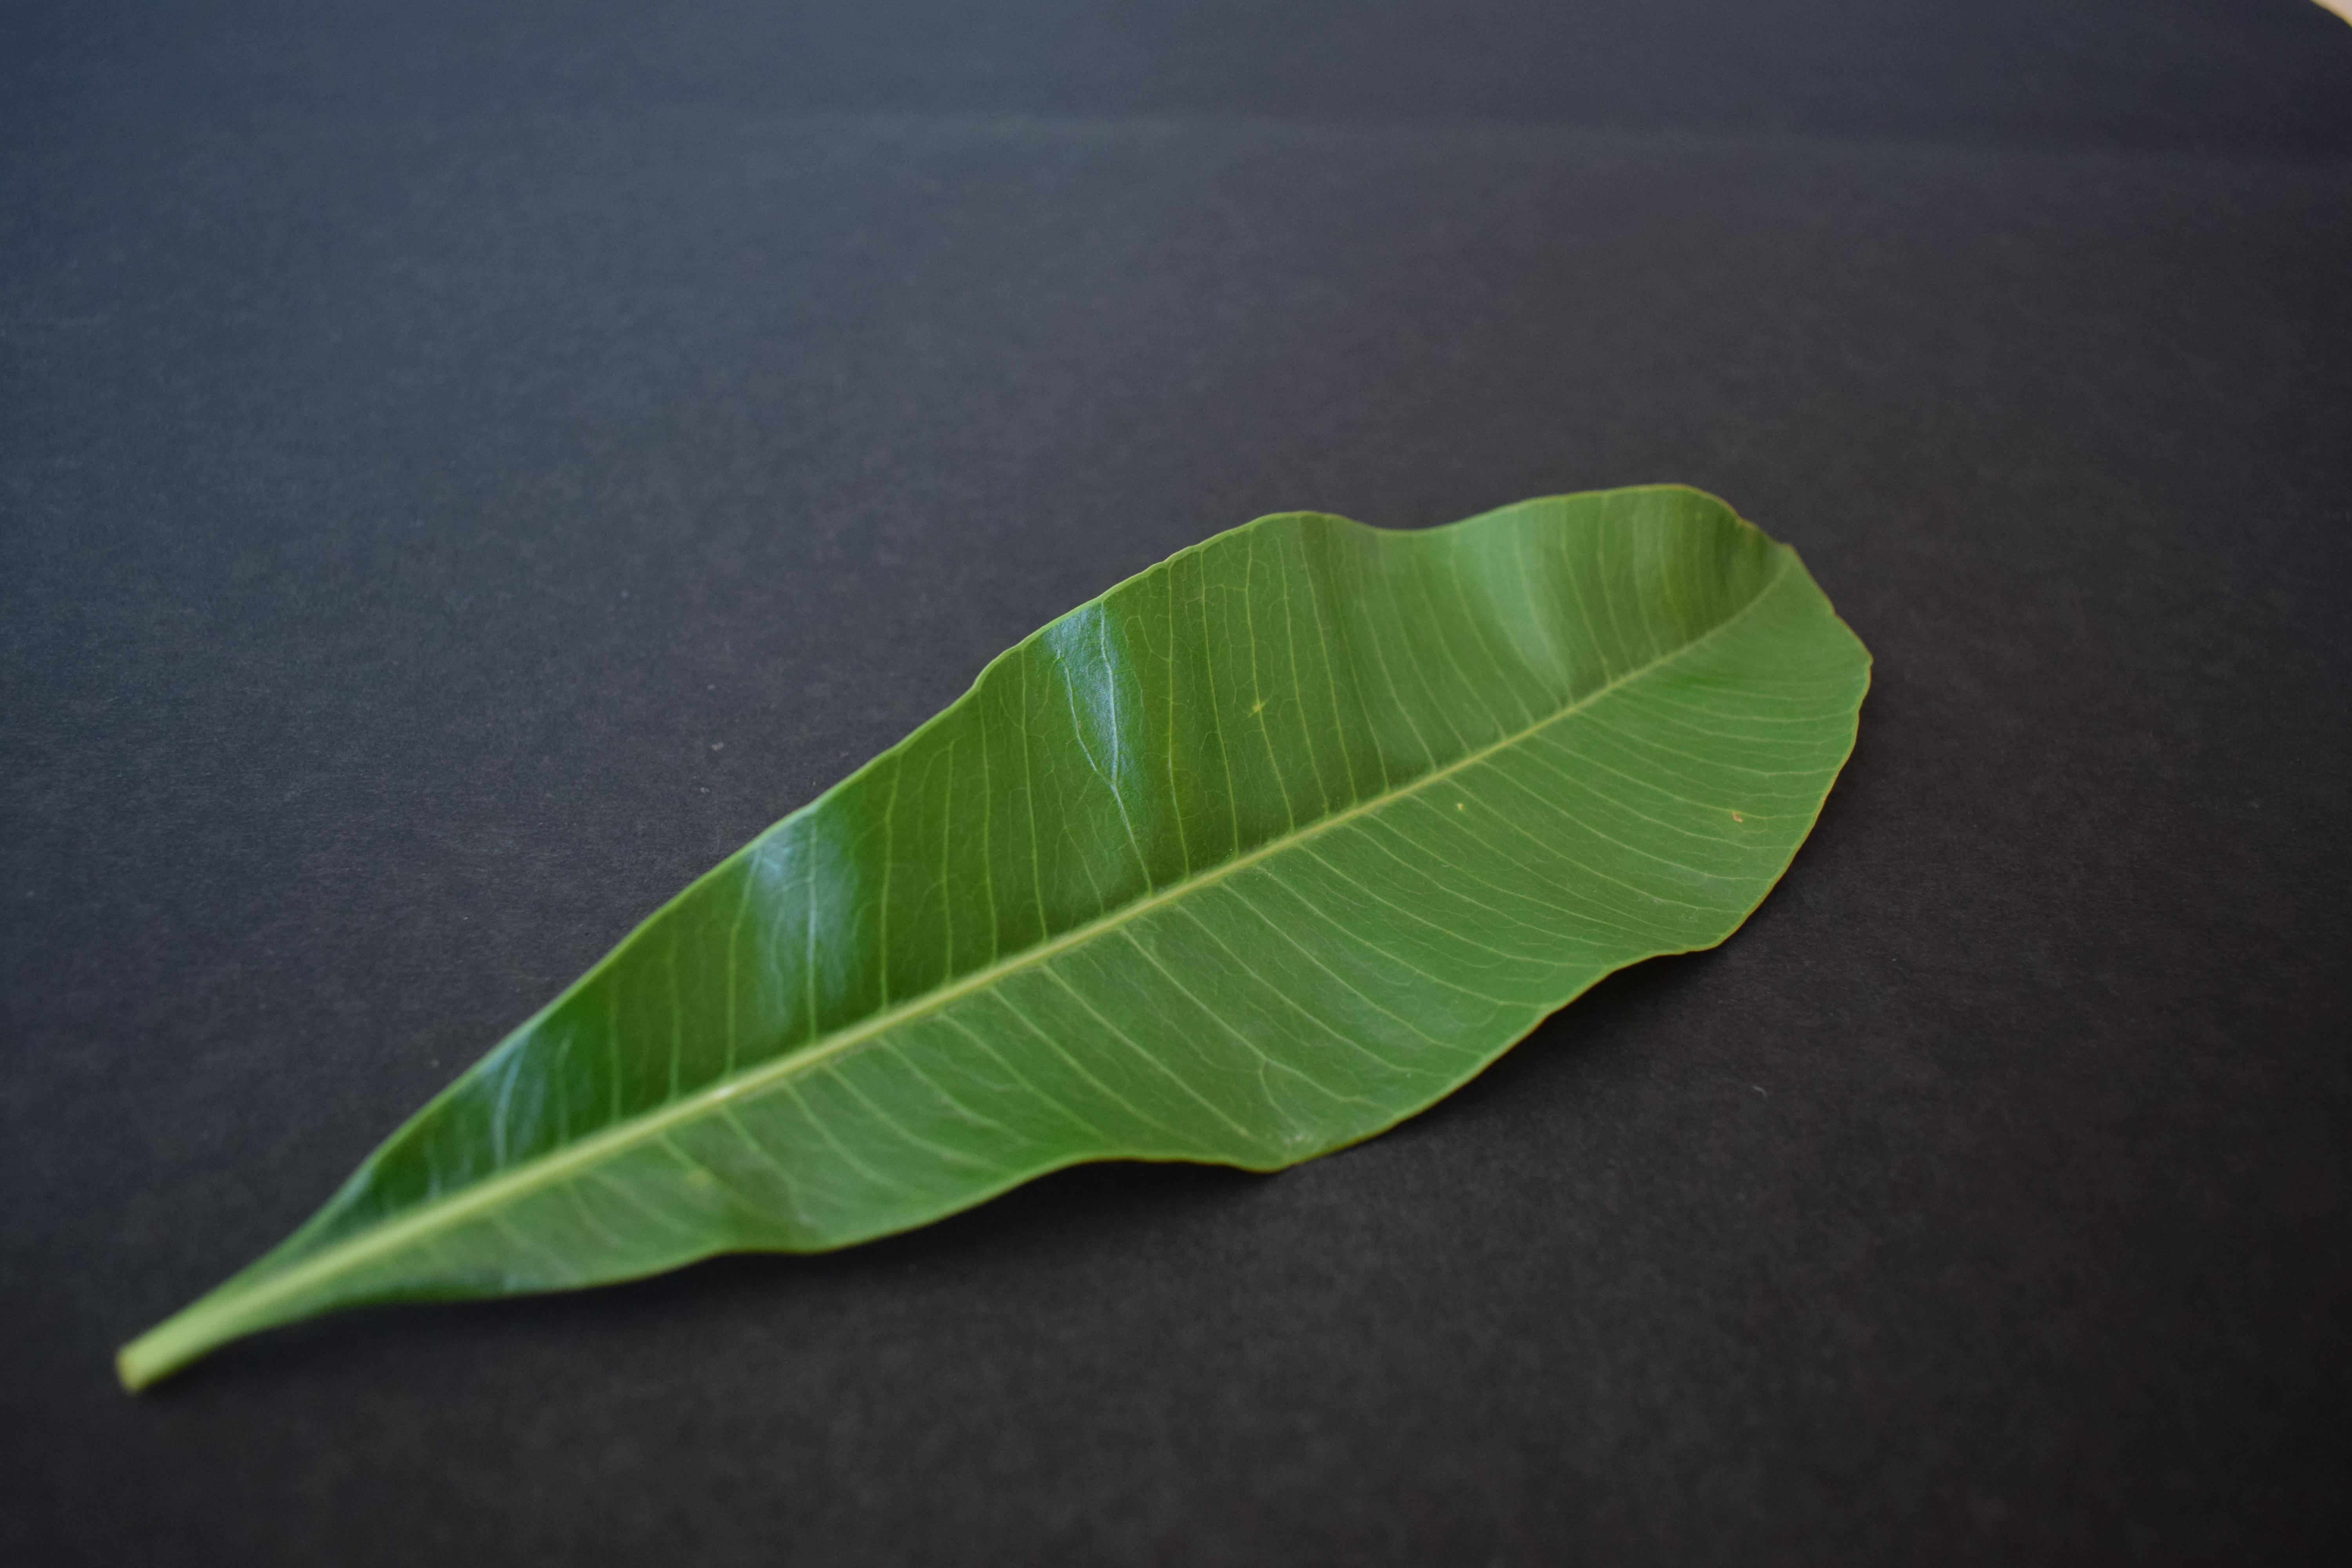
Plant species: Alstonia Scholaris